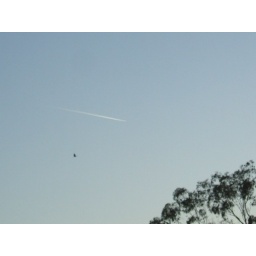
Two birds flying in opposite direction.